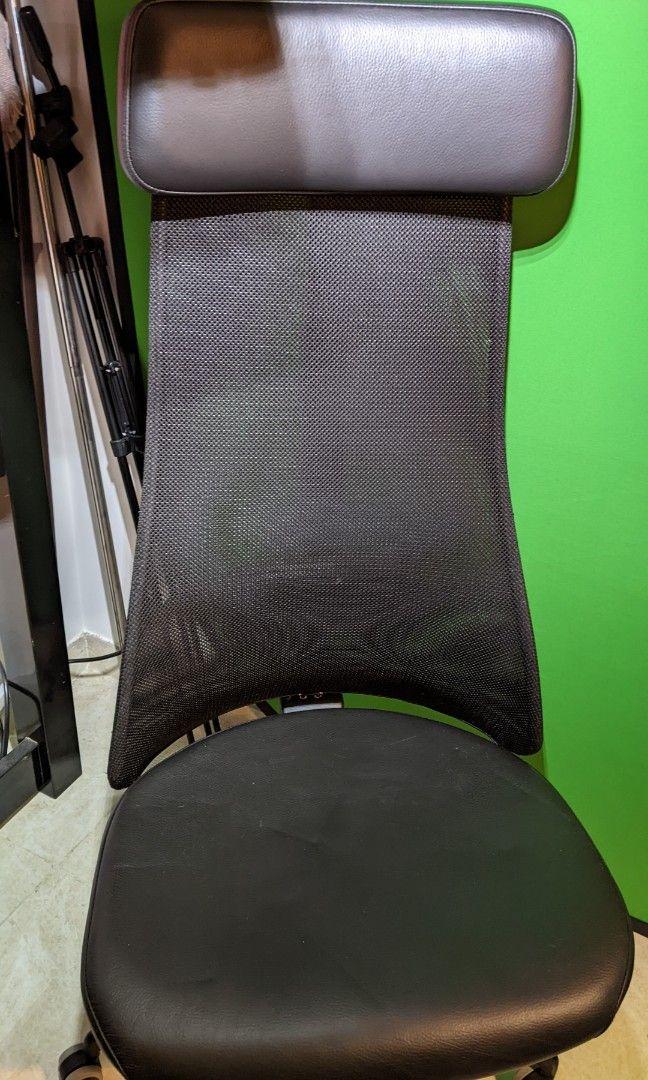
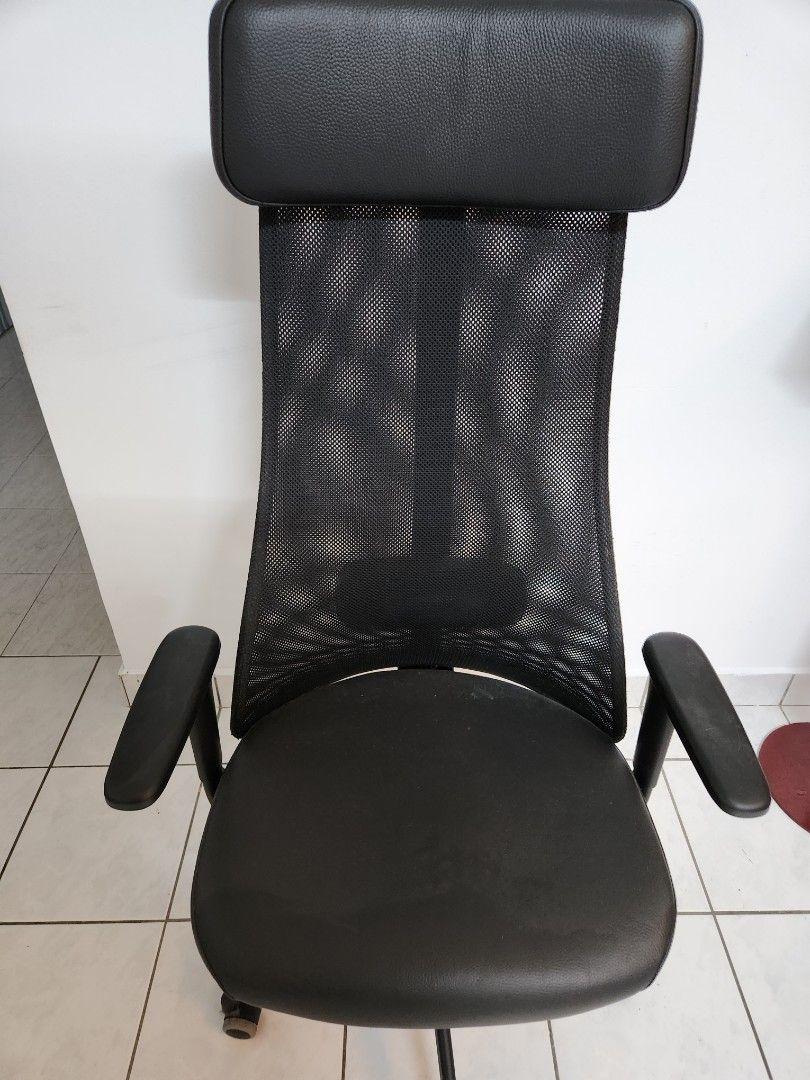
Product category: items_chair
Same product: yes